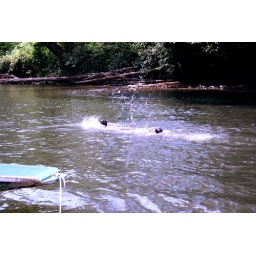
Kids swimming in river